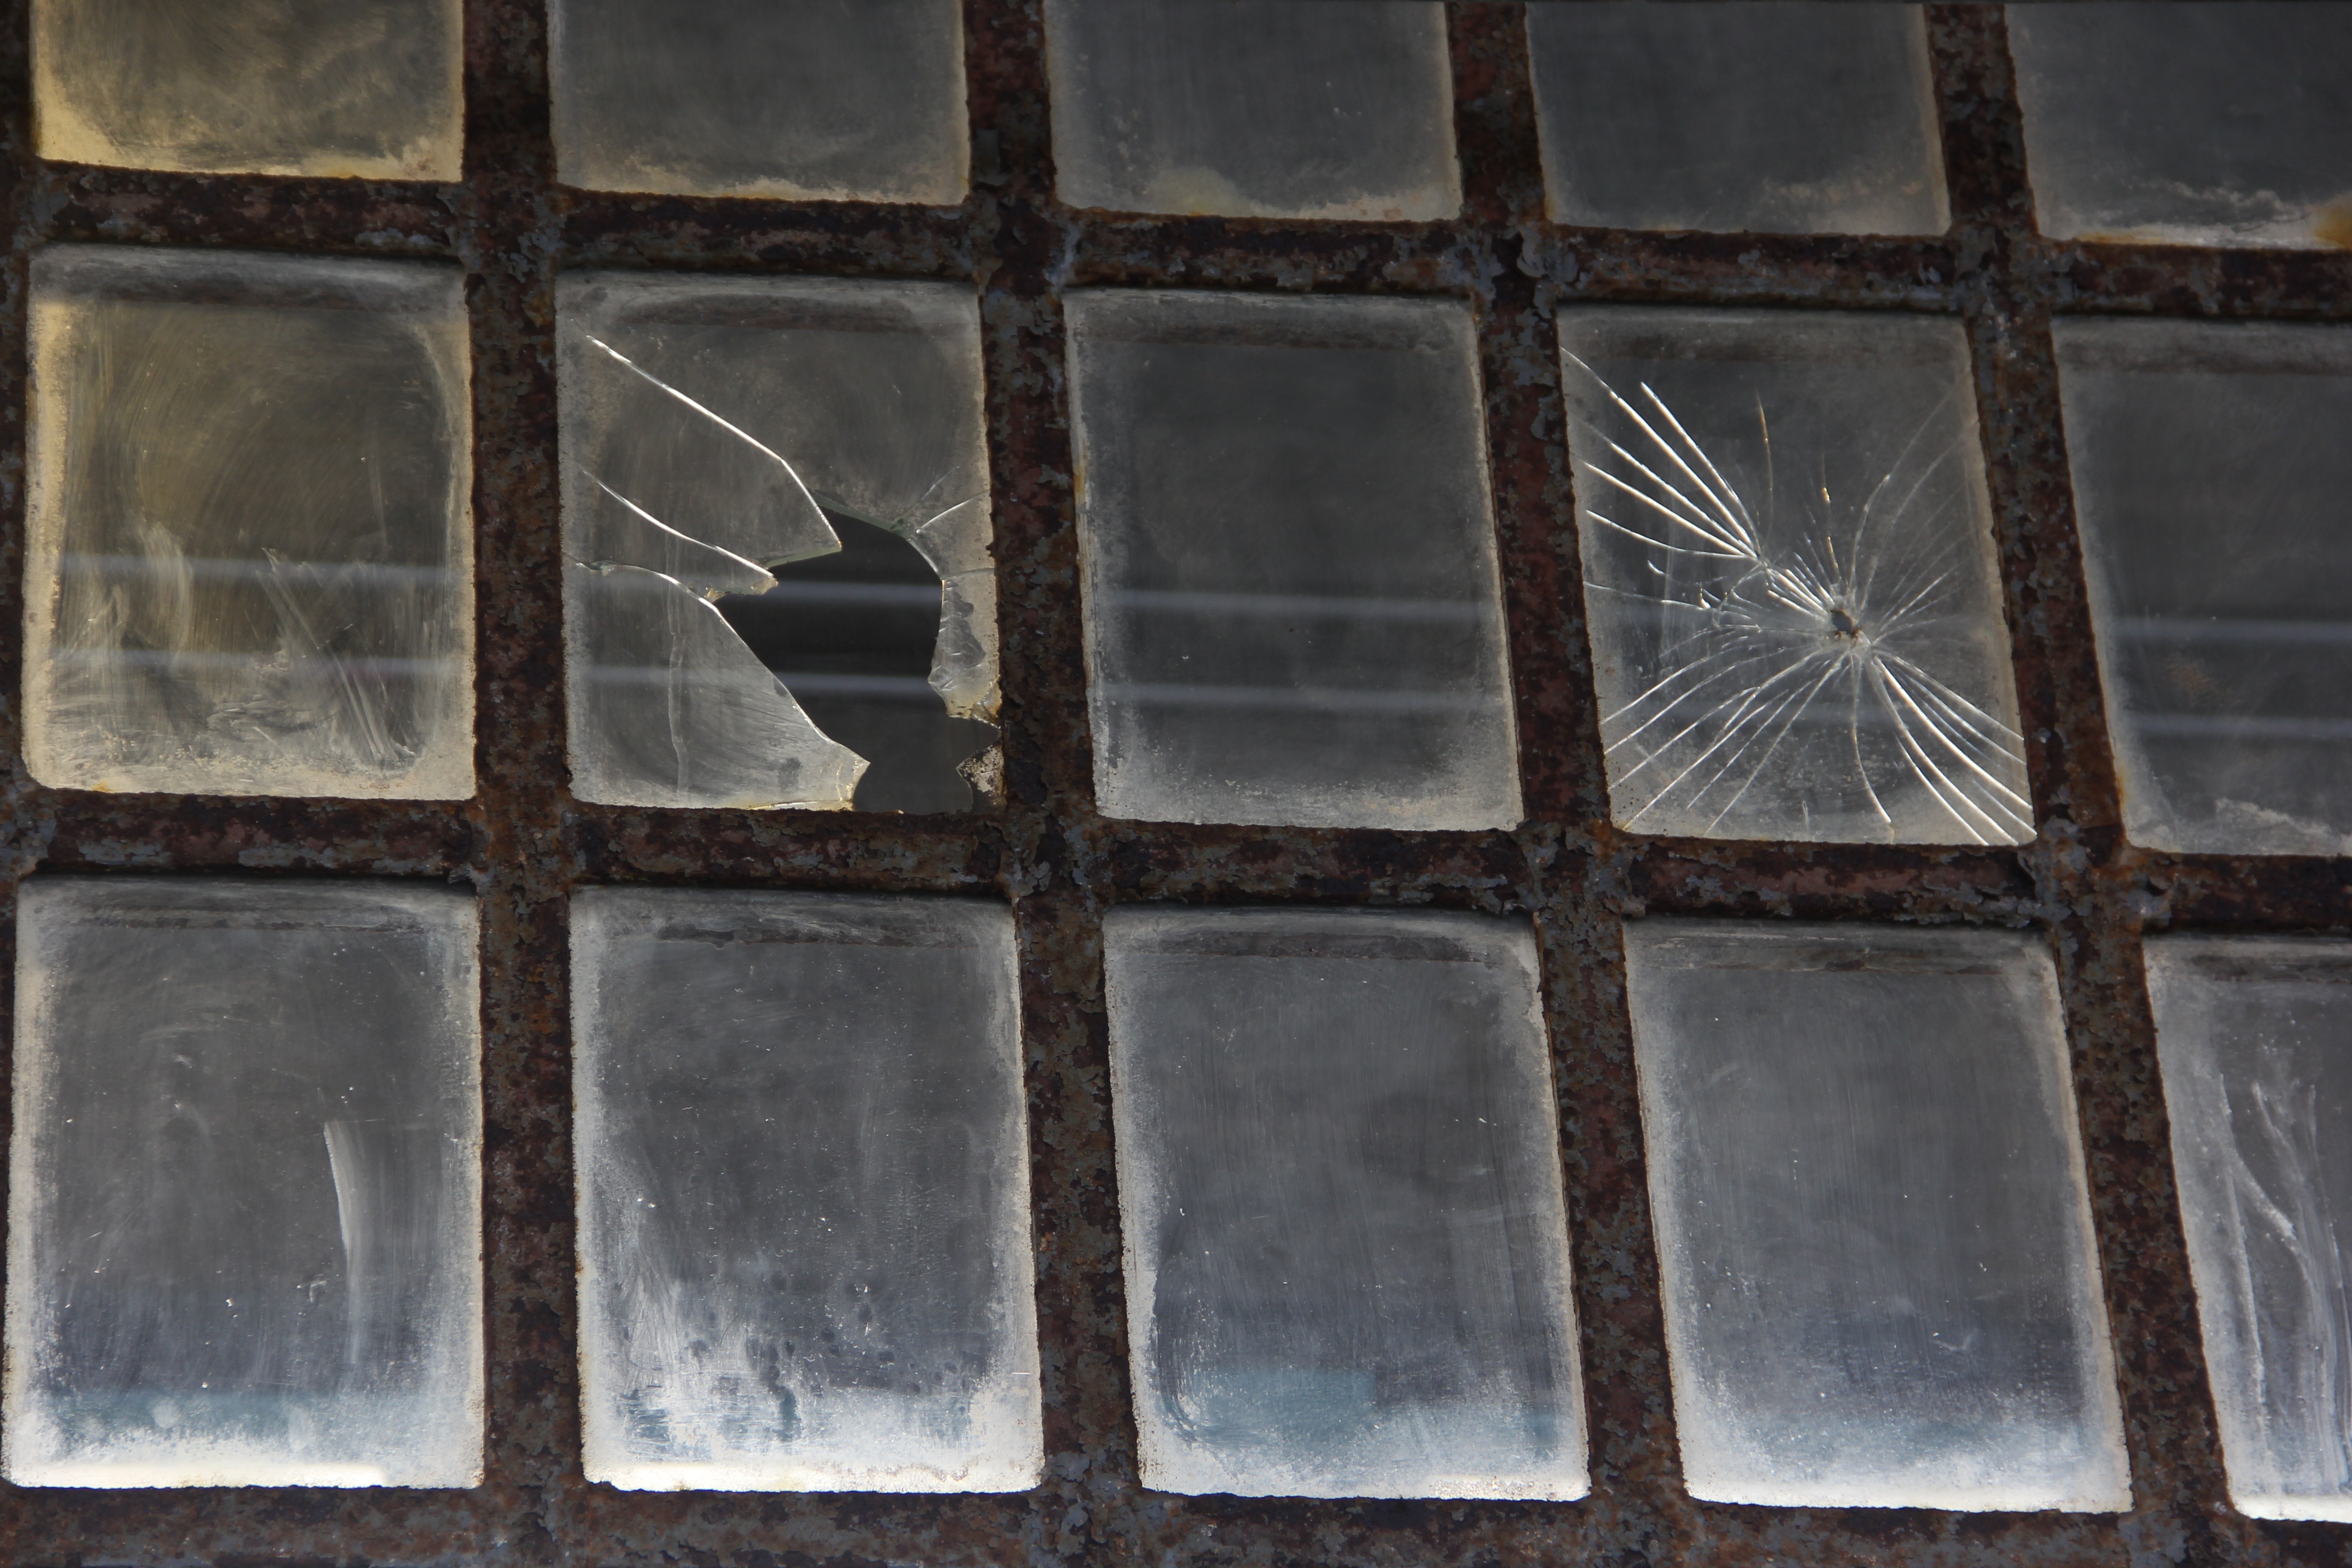
wood, texture, hole, floor, window, glass, old, wall, broken, frame, crack, abandoned, tile, brick, material, art, symmetry, damaged, shape, flooring, pane